Mercedes-Benz

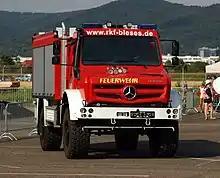
Unimog, a famous allround vehicle by Mercedes-Benz

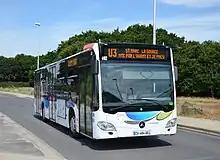
A Citaro (second generation) in June 2014

Since December 2021, the Mercedes-Benz Trucks division is part of the Daimler Truck company and includes other sub-companies that were part of the DaimlerChrysler merger. Gottlieb Daimler sold the world's first truck in 1886. Their first factory to be built outside Germany after World War II was in Argentina. They originally built trucks, many of which were modified by third parties to be used as buses, popularly named Colectivo.